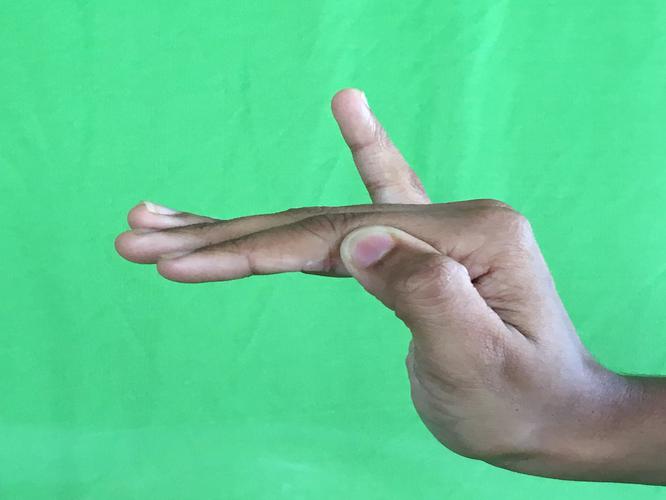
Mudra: Hamsapaksha
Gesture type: double_hand